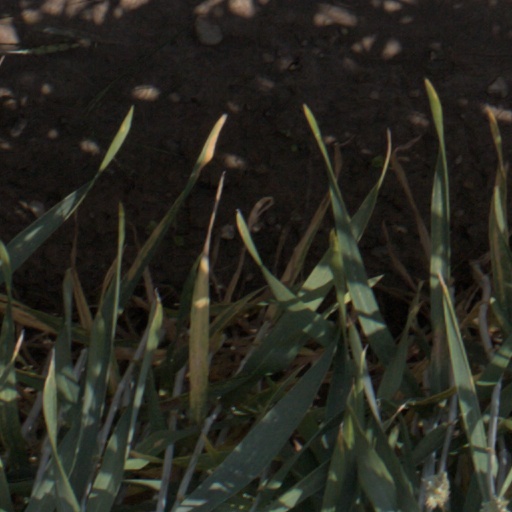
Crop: wheat